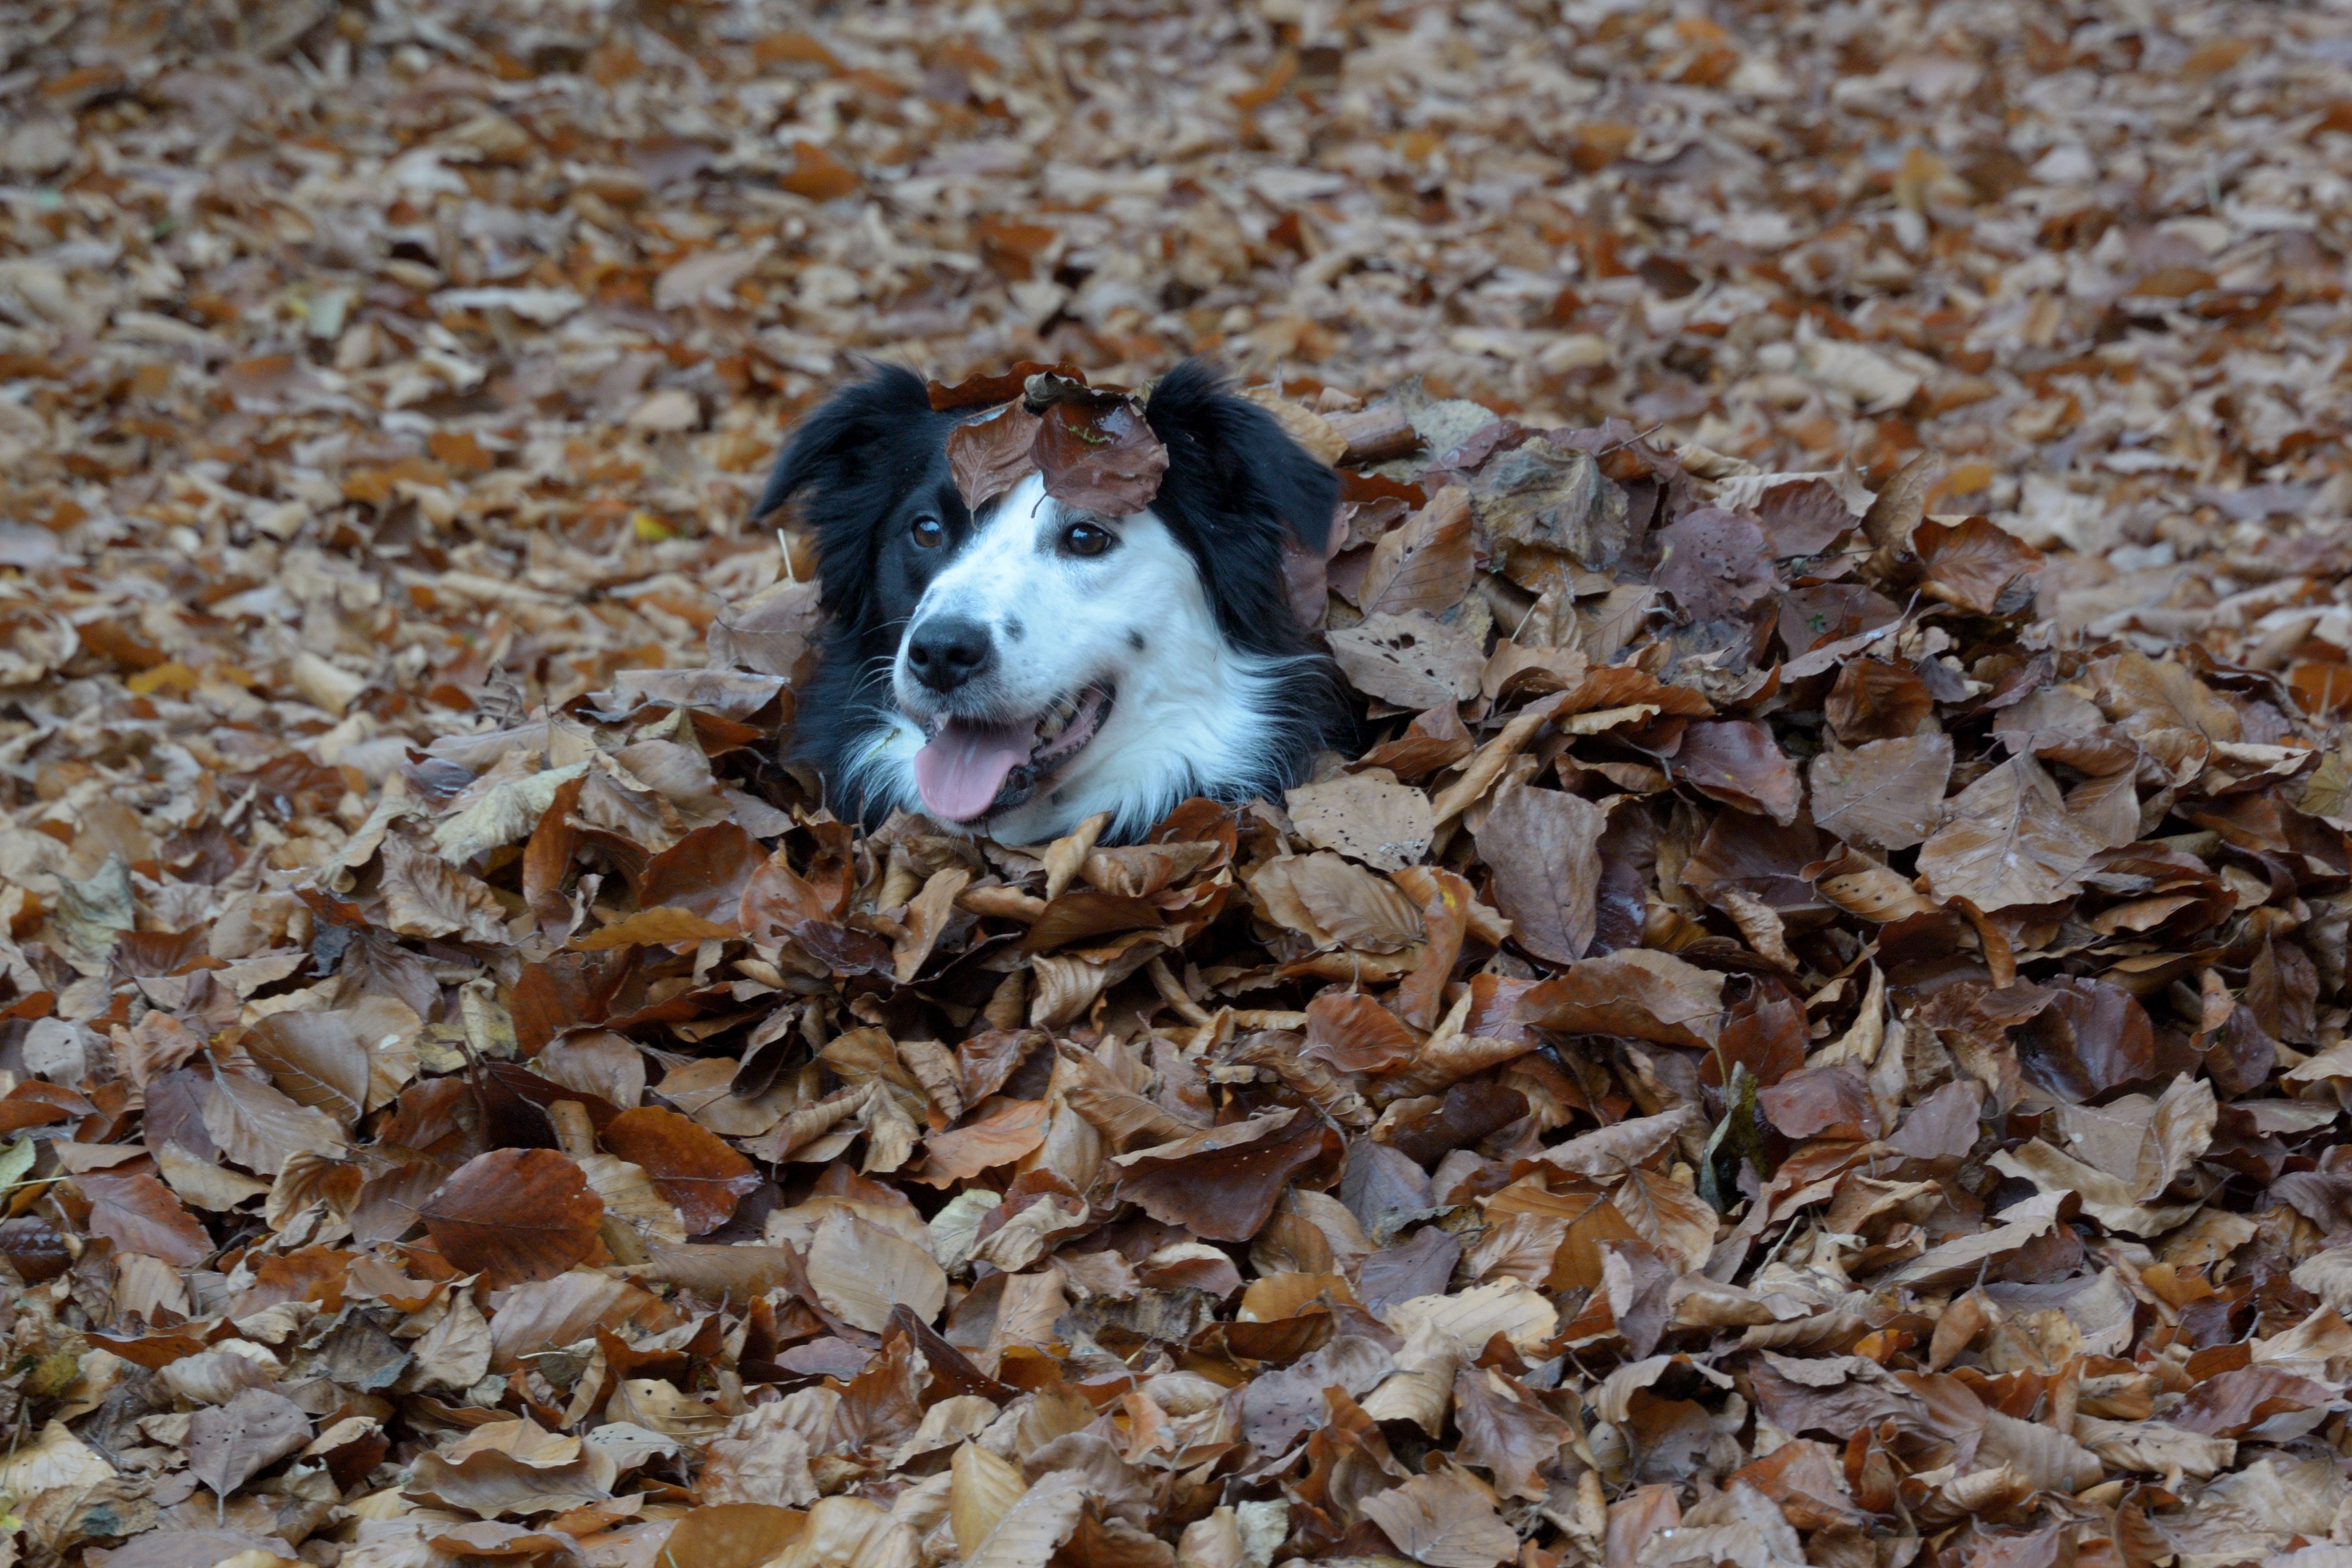
forest, leaf, puppy, dog, pet, autumn, mammal, covered, rodent, season, close up, border collie, leaves, vertebrate, out, border, british sheepdog, purebred dog, hundeportrait, hughie, eingebuddelt, split face, dog like mammal, muridae